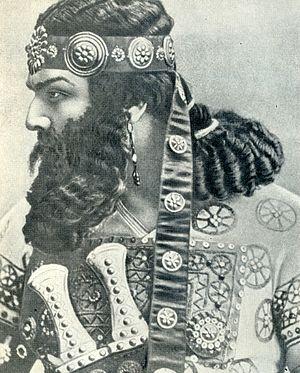
Le Portrait de Chaliapine ou Portrait de Fédor Chaliapine est un tableau du peintre russe Boris Koustodiev, réalisé en 1922.